Aviad Kleinberg

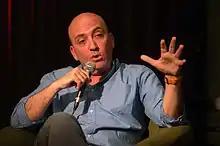
Kleinberg in 2014

Aviad Kleinberg (born November 25, 1957) is an Israeli historian whose academic work focuses on religious phenomena from Late Antiquity to the Reformation.